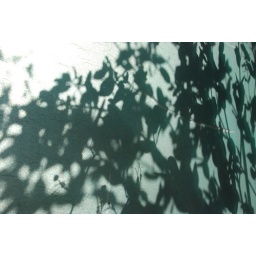
flowers silhouetted in smoked glass